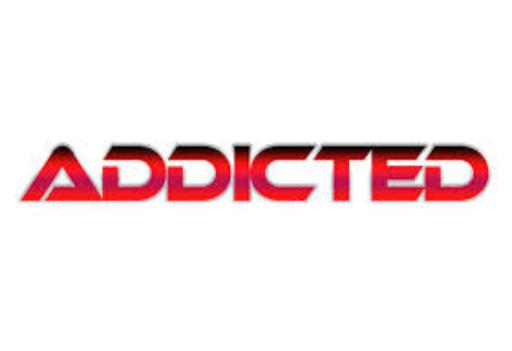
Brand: Addicted
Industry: Clothes